Pupa

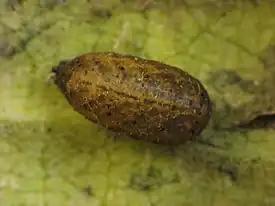
Puparium of "Eupeodes americanus"

A chrysalis (from , , plural: , also known as an "aurelia") or nympha is the pupal stage of butterflies. The term is derived from the metallic–gold coloration found in the pupae of many butterflies, referred to by the Ancient Greek term for gold.